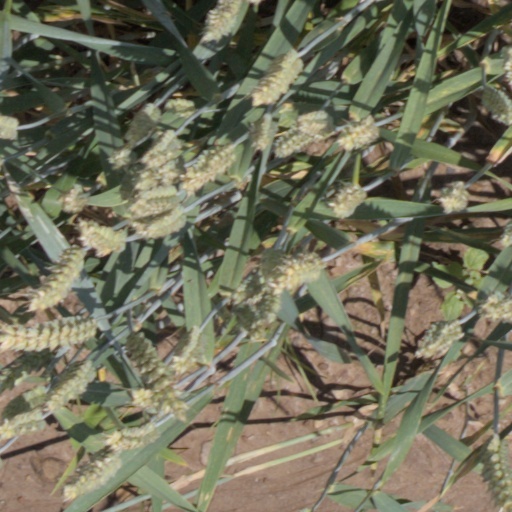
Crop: wheat